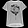
Label: T - shirt / top